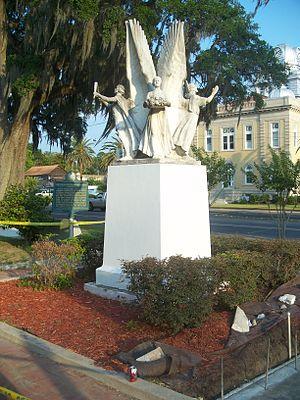
Les quatre libertés sont les libertés, au nombre de quatre, que le président des États-Unis Franklin Delano Roosevelt a présentées comme fondamentales dans son discours sur l'état de l'Union prononcé le 6 janvier 1941 — devenu célèbre sous le nom de Discours des quatre libertés — et dont selon lui les êtres humains devraient pouvoir jouir partout dans le monde :